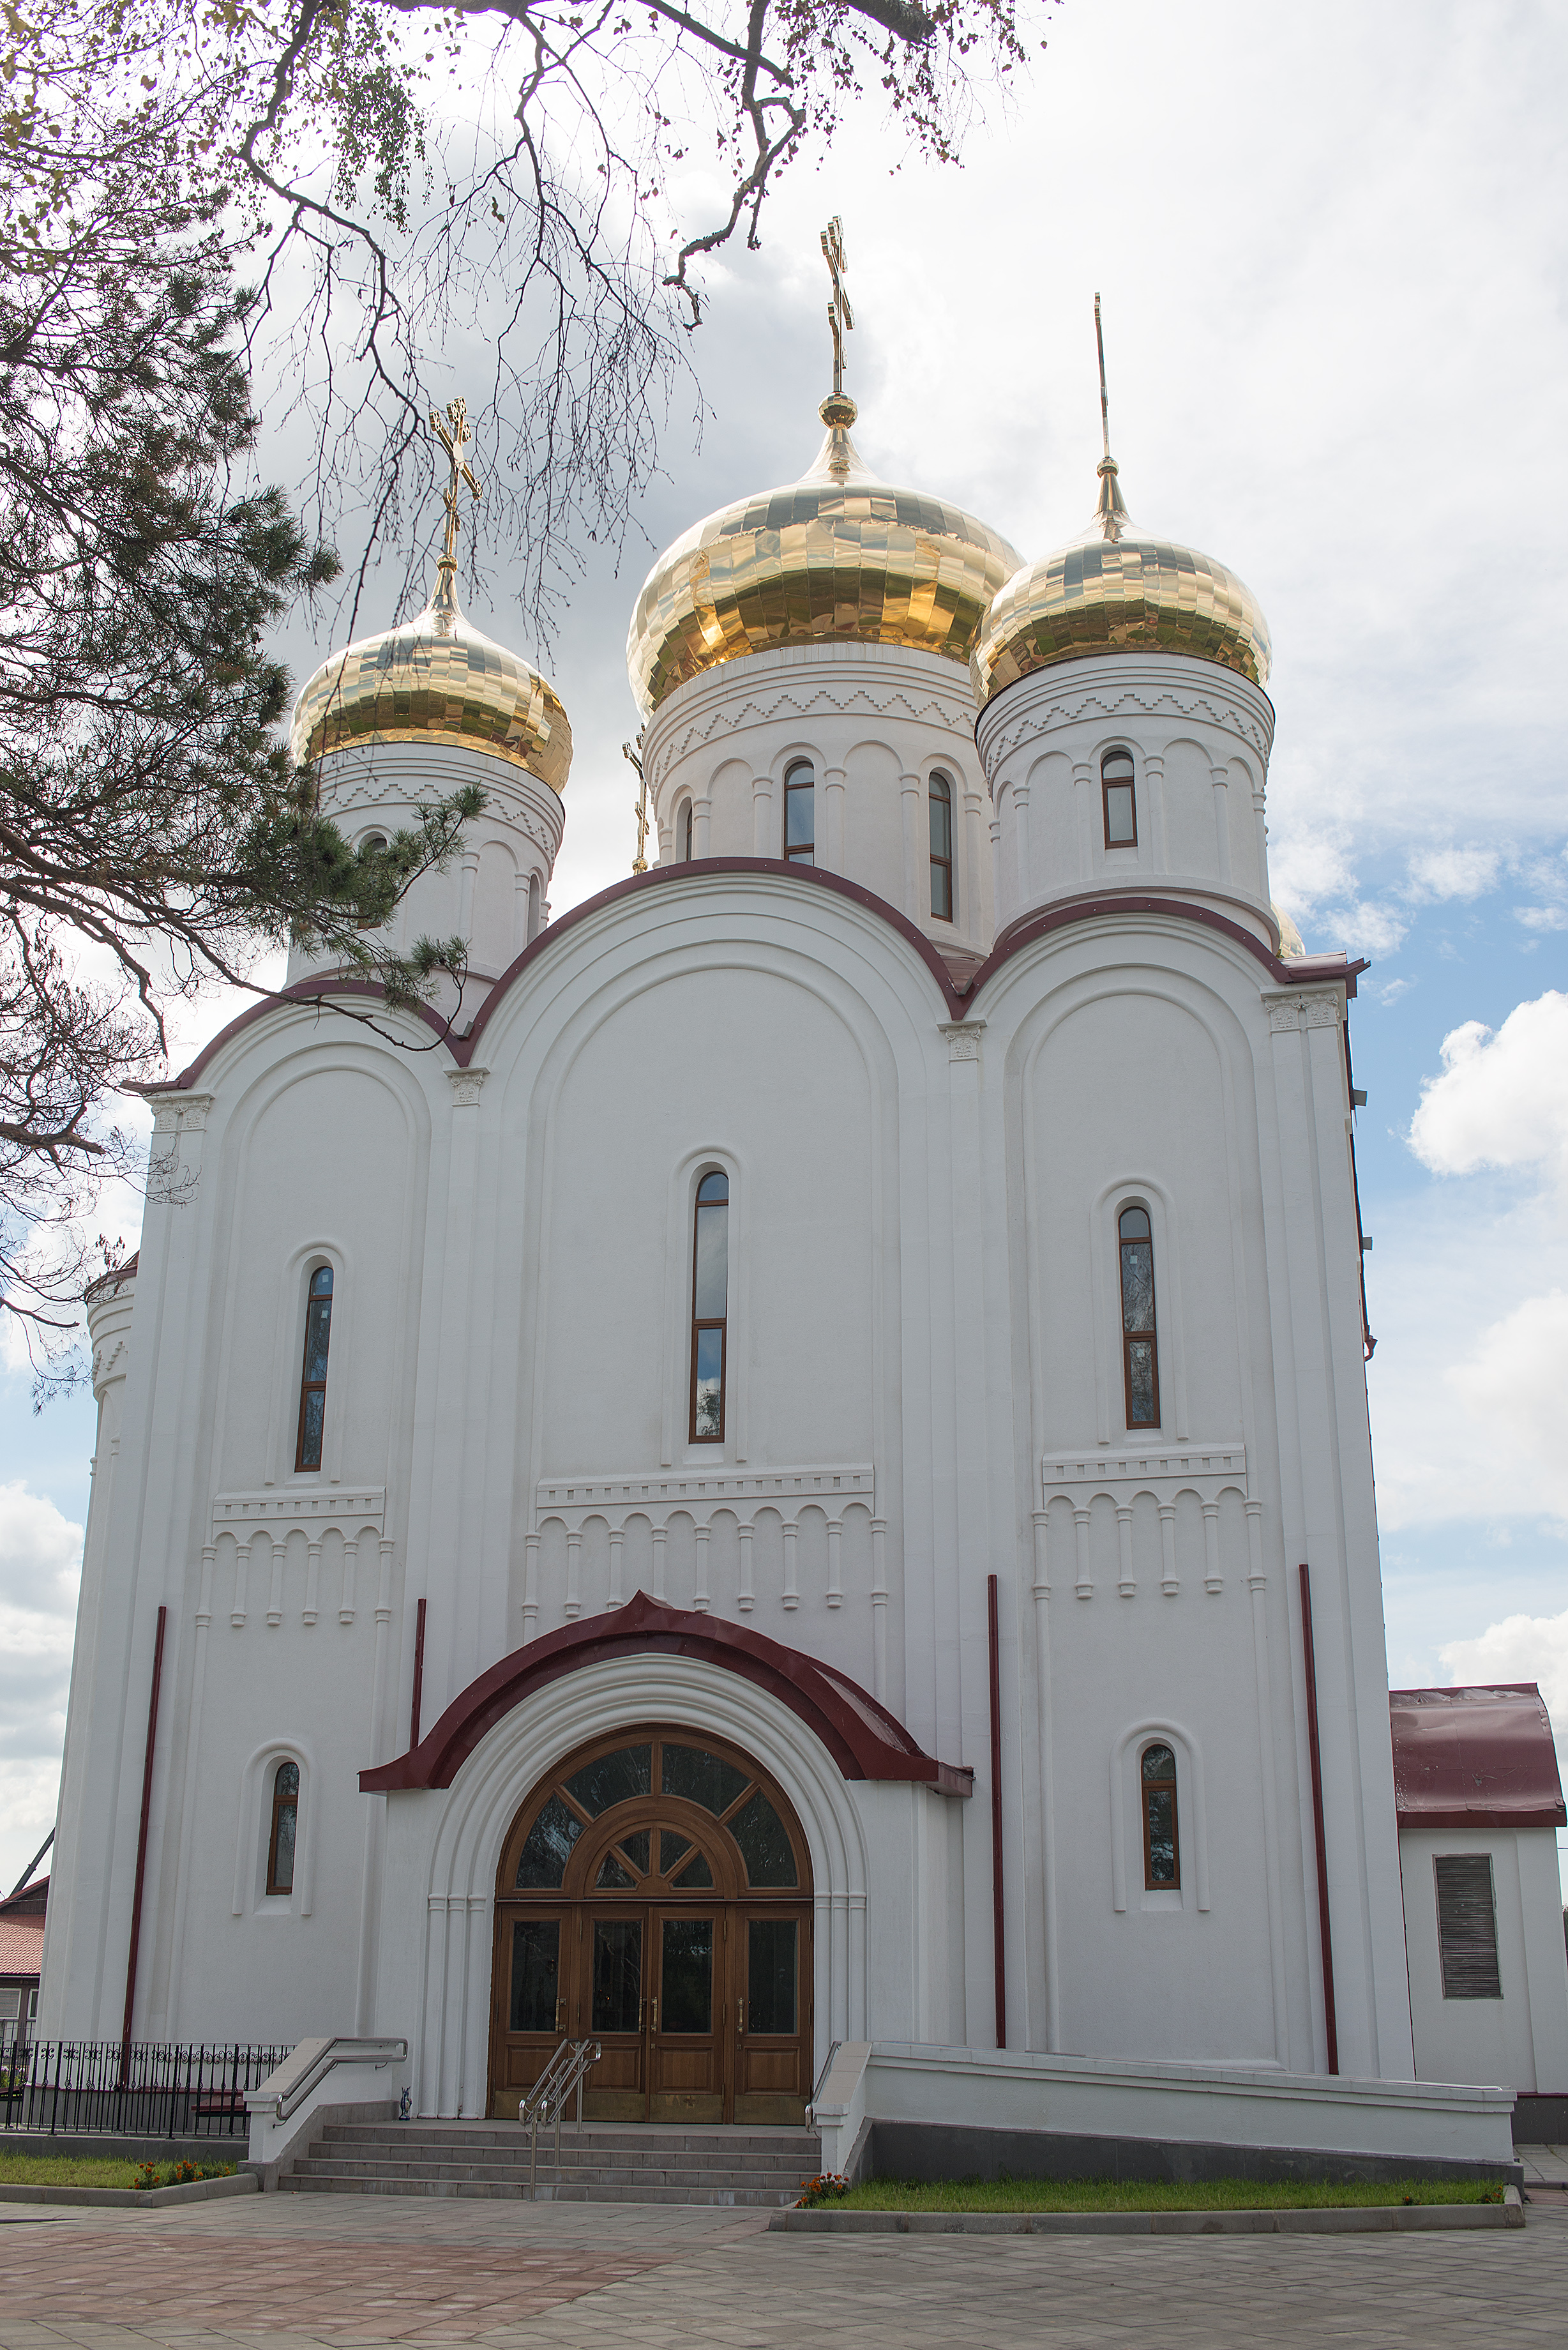
building, city, europe, facade, church, cathedral, chapel, nikon, place of worship, temple, monastery, synagogue, 28, moscow, orthodox, nikkor, dome, russia, d800, moskau, nikond800, moscou, nikkor357028, 3570, orlovo, byzantine architecture, spanish missions in california